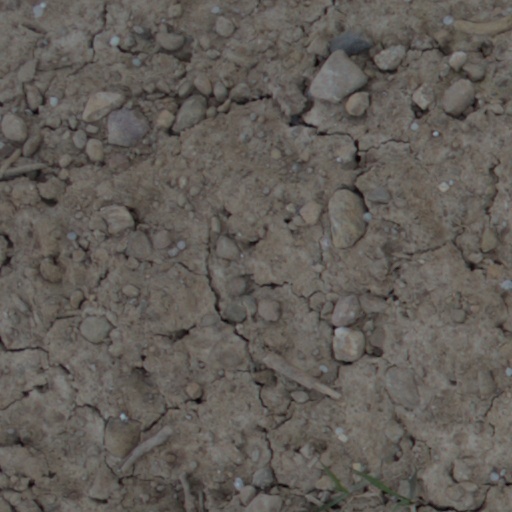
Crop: wheat